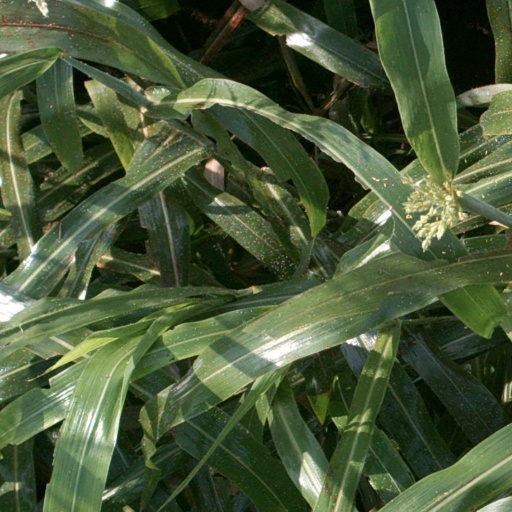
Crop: sorghum